Suicidal ideation

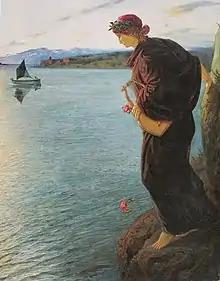
"Sappho", an 1897 portrait by Ernst Stückelberg

Suicidal ideation, or suicidal thoughts, is the thought process of having ideas or ruminations about the possibility of dying by suicide. It is not a diagnosis but is a symptom of some mental disorders, use of certain psychoactive drugs, and can also occur in response to adverse life circumstances without the presence of a mental disorder.